McCash Fire

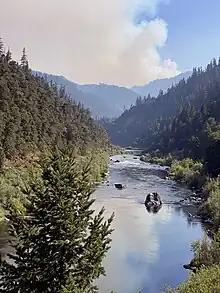
A smoke column from the McCash Fire rises above the Klamath River on August 25, 2021

The 2021 McCash Fire was a large wildfire in Siskiyou County in Northern California. Part of the 2021 California wildfire season, the fire was ignited by lightning on July 31 and burned before its containment on October 27. The fire burned within the Klamath National Forest and the Six Rivers National Forest.